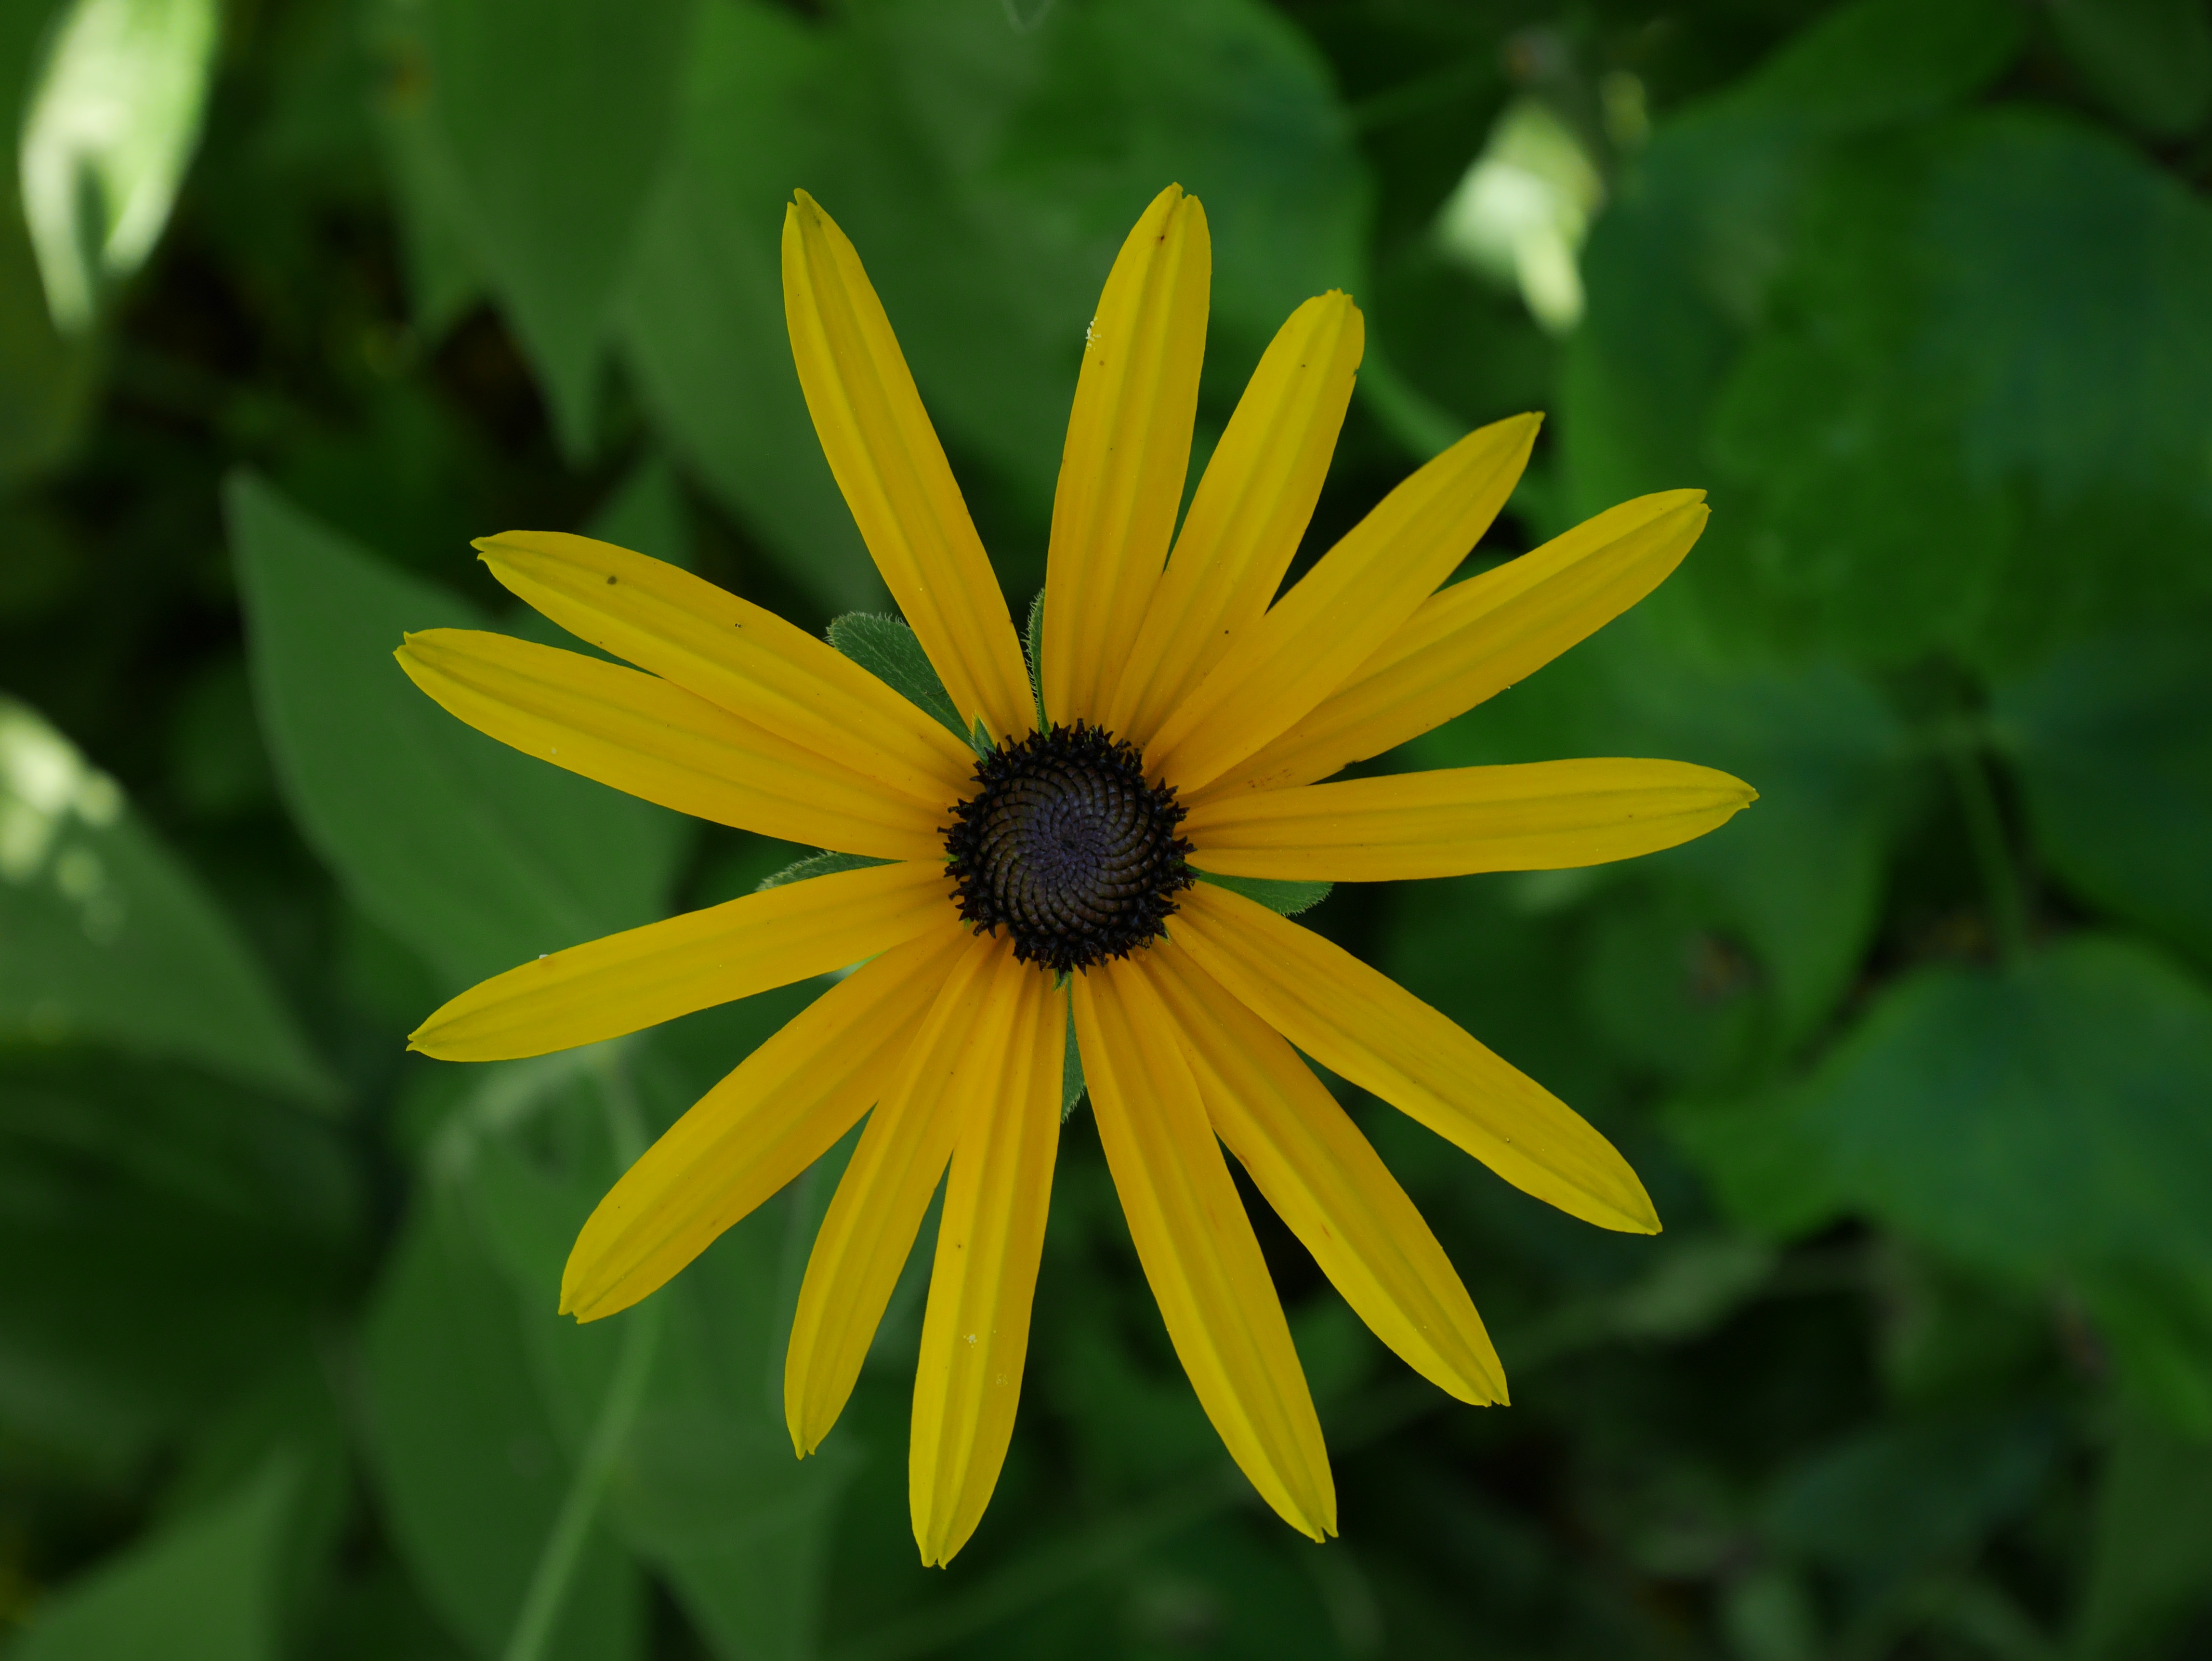
nature, plant, field, leaf, flower, petal, summer, floral, daisy, spring, green, color, macro, botany, yellow, garden, close, flora, season, yellow flower, wildflower, bright, macro photography, flowering plant, daisy family, plant stem, land plant